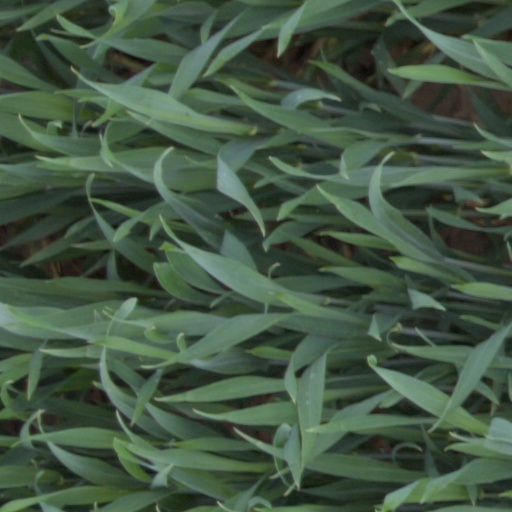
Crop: wheat